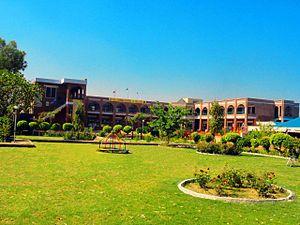
Kot Radha Kishan est une ville pakistanaise, située dans le district de Kasur dans le nord de la province du Pendjab. Elle est aussi la capitale du tehsil du même nom.
Les villes du Pakistan regroupent au total environ 76 millions d'habitants en 2017, soit 36 % de la population de ce pays d'Asie du Sud selon le Bureau pakistanais des statistiques. Dix d'entre elles dépassent le million d'habitants, et la plus grande, Karachi, est l'une des plus grandes mégapoles du monde, avec près de quinze millions d'habitants. En dehors de celle-ci, la majorité des grandes villes se situent dans le nord de la province du Pendjab, partie la plus urbanisée du pays.
Le district de Kasur est une subdivision administrative de l'est de la province du Pendjab au Pakistan. Constitué autour de sa capitale, Kasur, qui est par ailleurs l'une des plus importantes villes de la province, le district est entouré par Lahore au nord, l'Inde à l'est, le district d'Okara au sud, et enfin par le district de Nankana Sahib à l'ouest. Il a été créé le 1ᵉʳ juillet 1976 en divisant le district de Lahore.